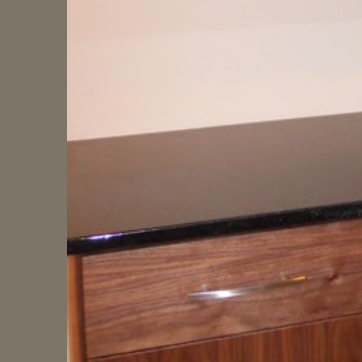
Material: polishedstone